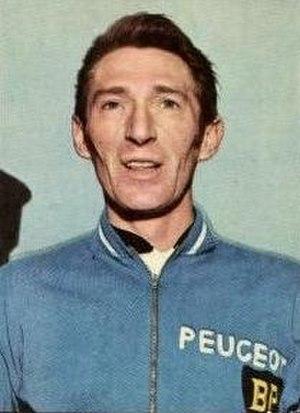
L'équipe cycliste Peugeot est une équipe française de cyclisme sur route, qui a existé de 1901 à 1989.